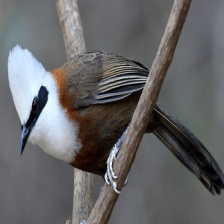
Species: SAMATRAN THRUSH
Scientific name: MYOPHONUS CASTANEUS